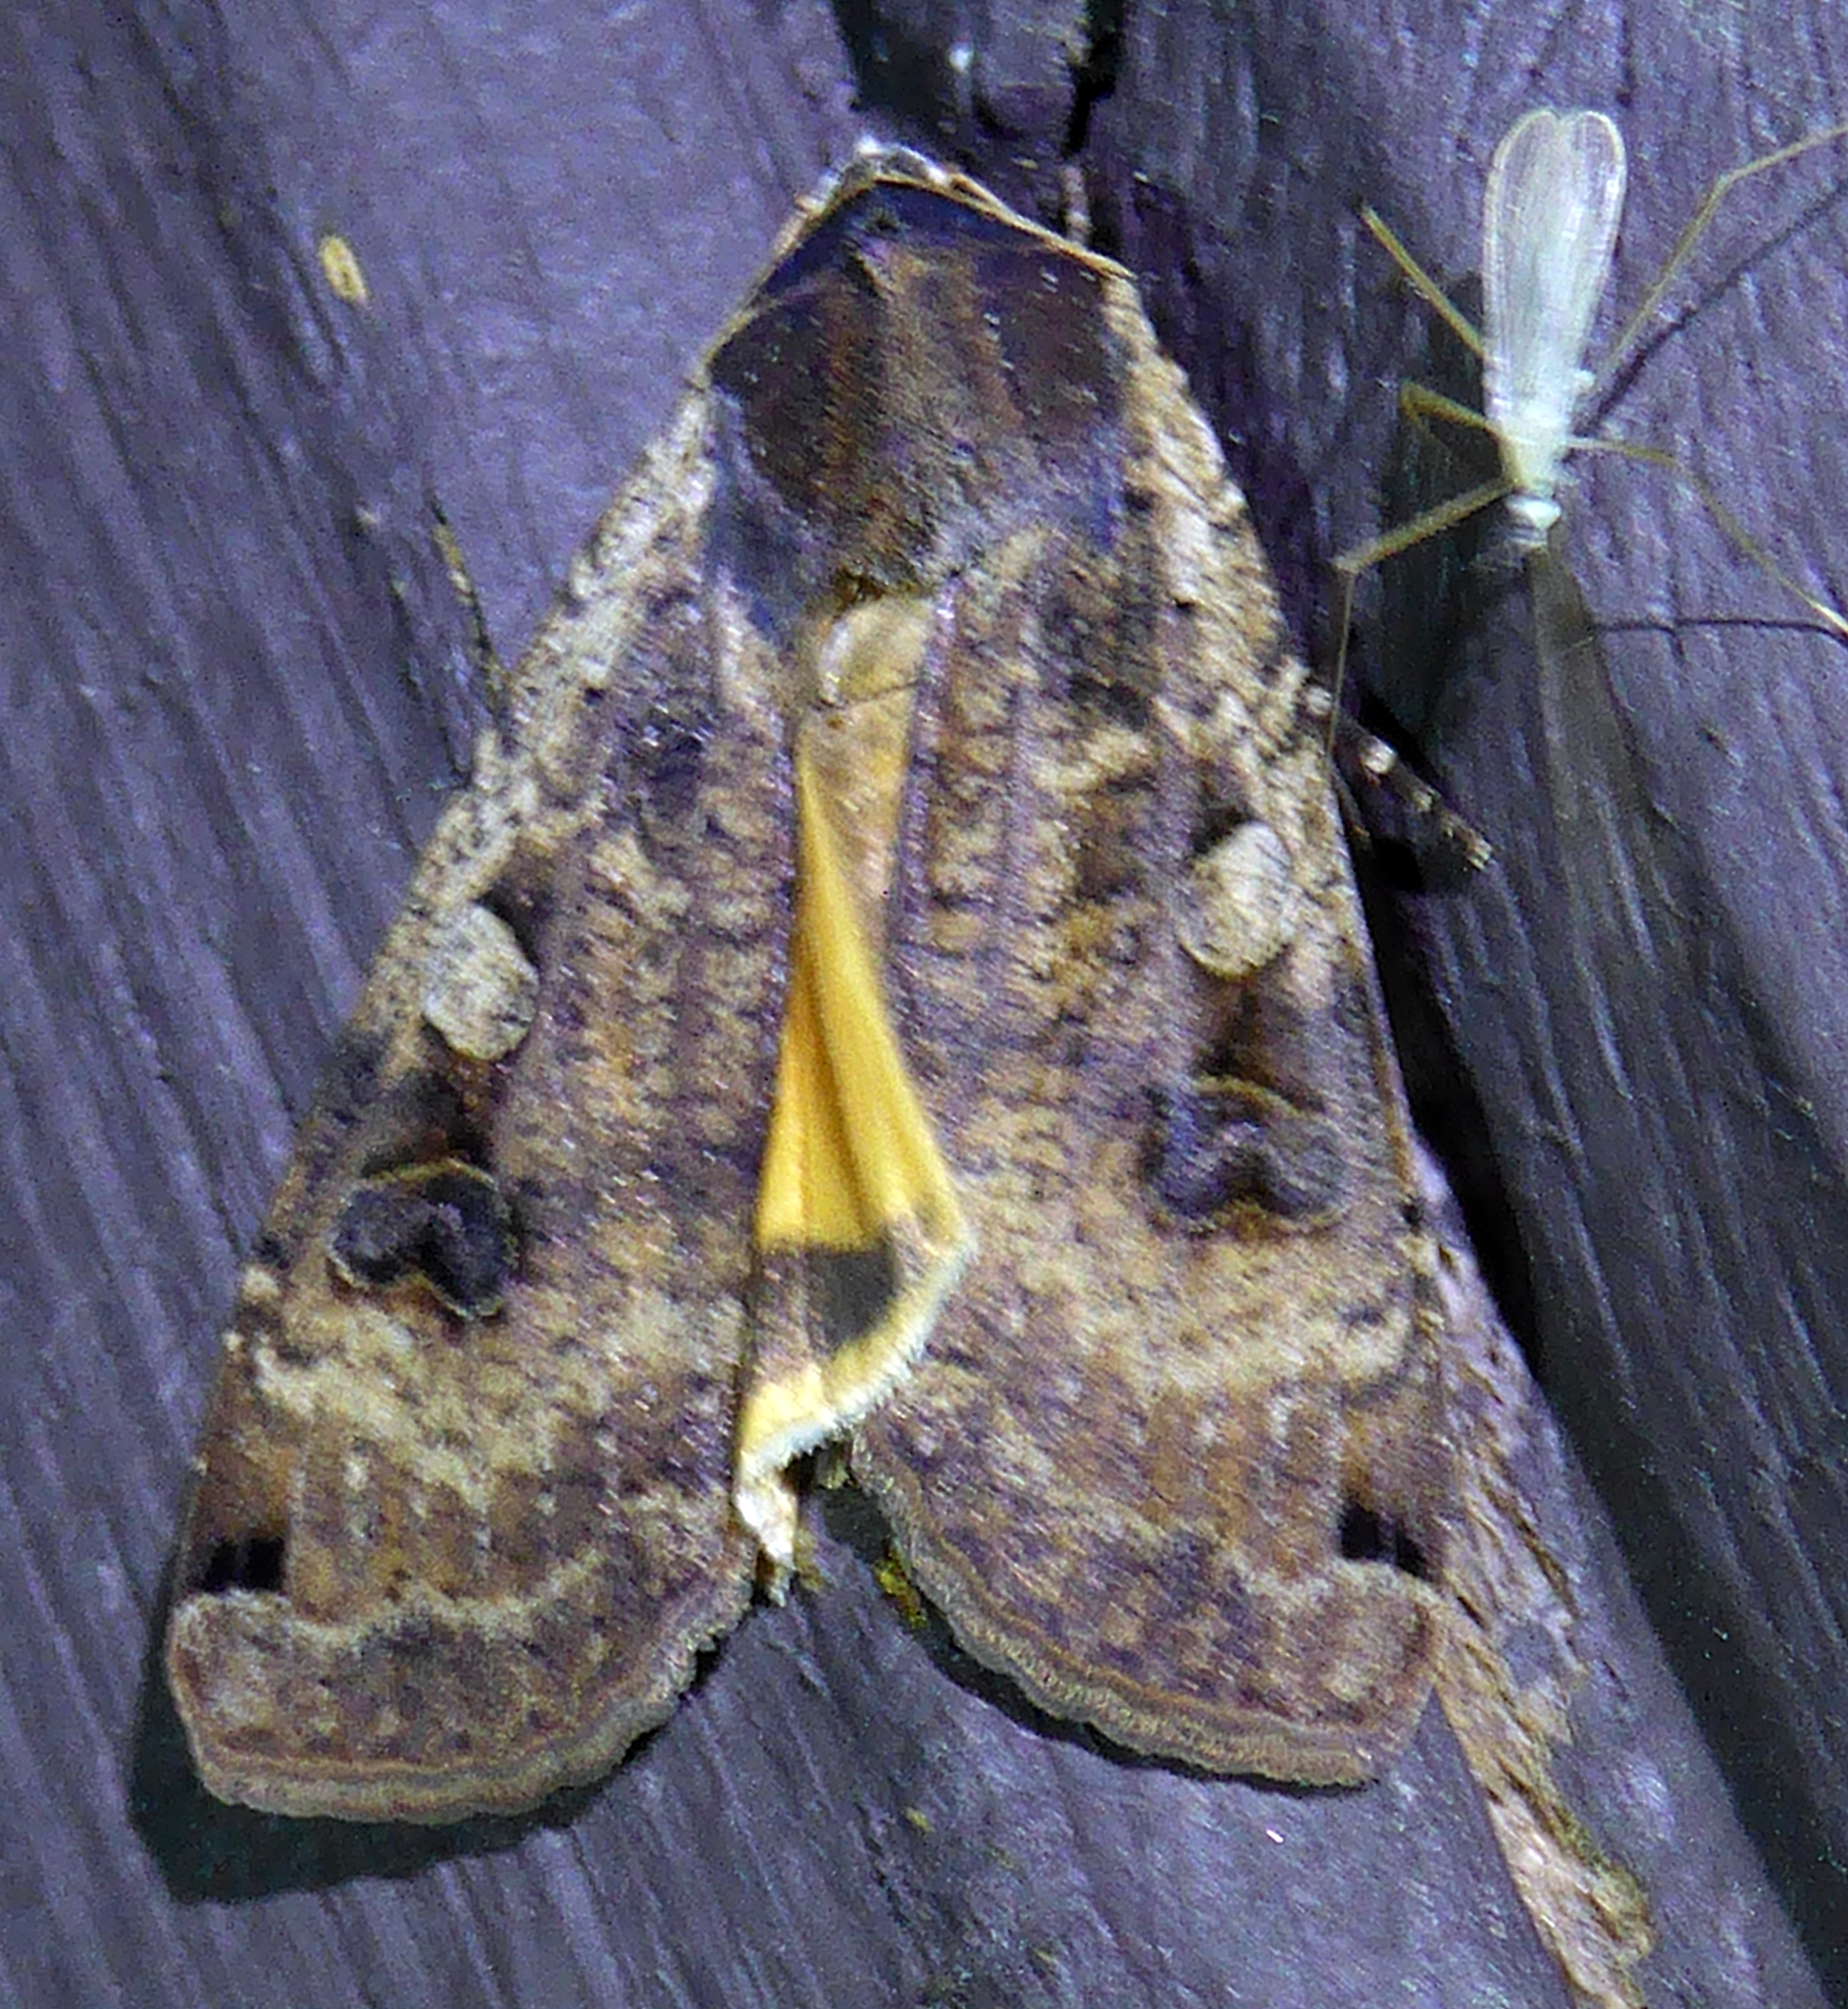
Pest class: cutworms